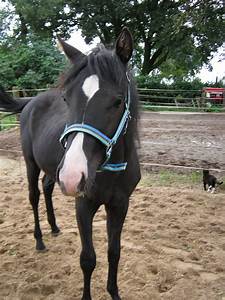
Label: cavallo